Loft (2008 film)

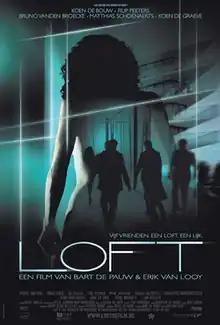
Theatrical release poster

Loft is a 2008 Belgian erotic mystery film directed by Erik Van Looy and written by Bart De Pauw, starring an ensemble cast of Flemish actors, led by Koen De Bouw, Filip Peeters, Bruno Vanden Broecke, Matthias Schoenaerts and Koen De Graeve.